Júlio Soares de Moura Neto

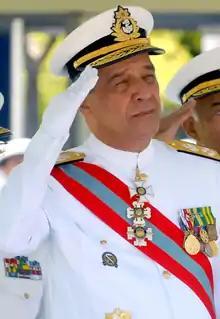
Admiral Júlio Soares de Moura Neto, in March 2007.

Admiral Júlio Soares de Moura Neto, is a Brazilian Navy admiral. He was the commander of the Brazilian Navy from 2007 to 2015.